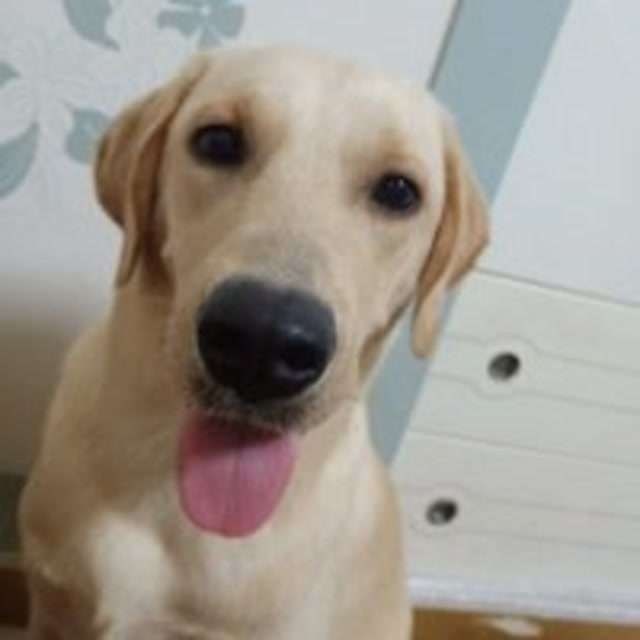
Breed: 3580-n000122-Labrador_retriever